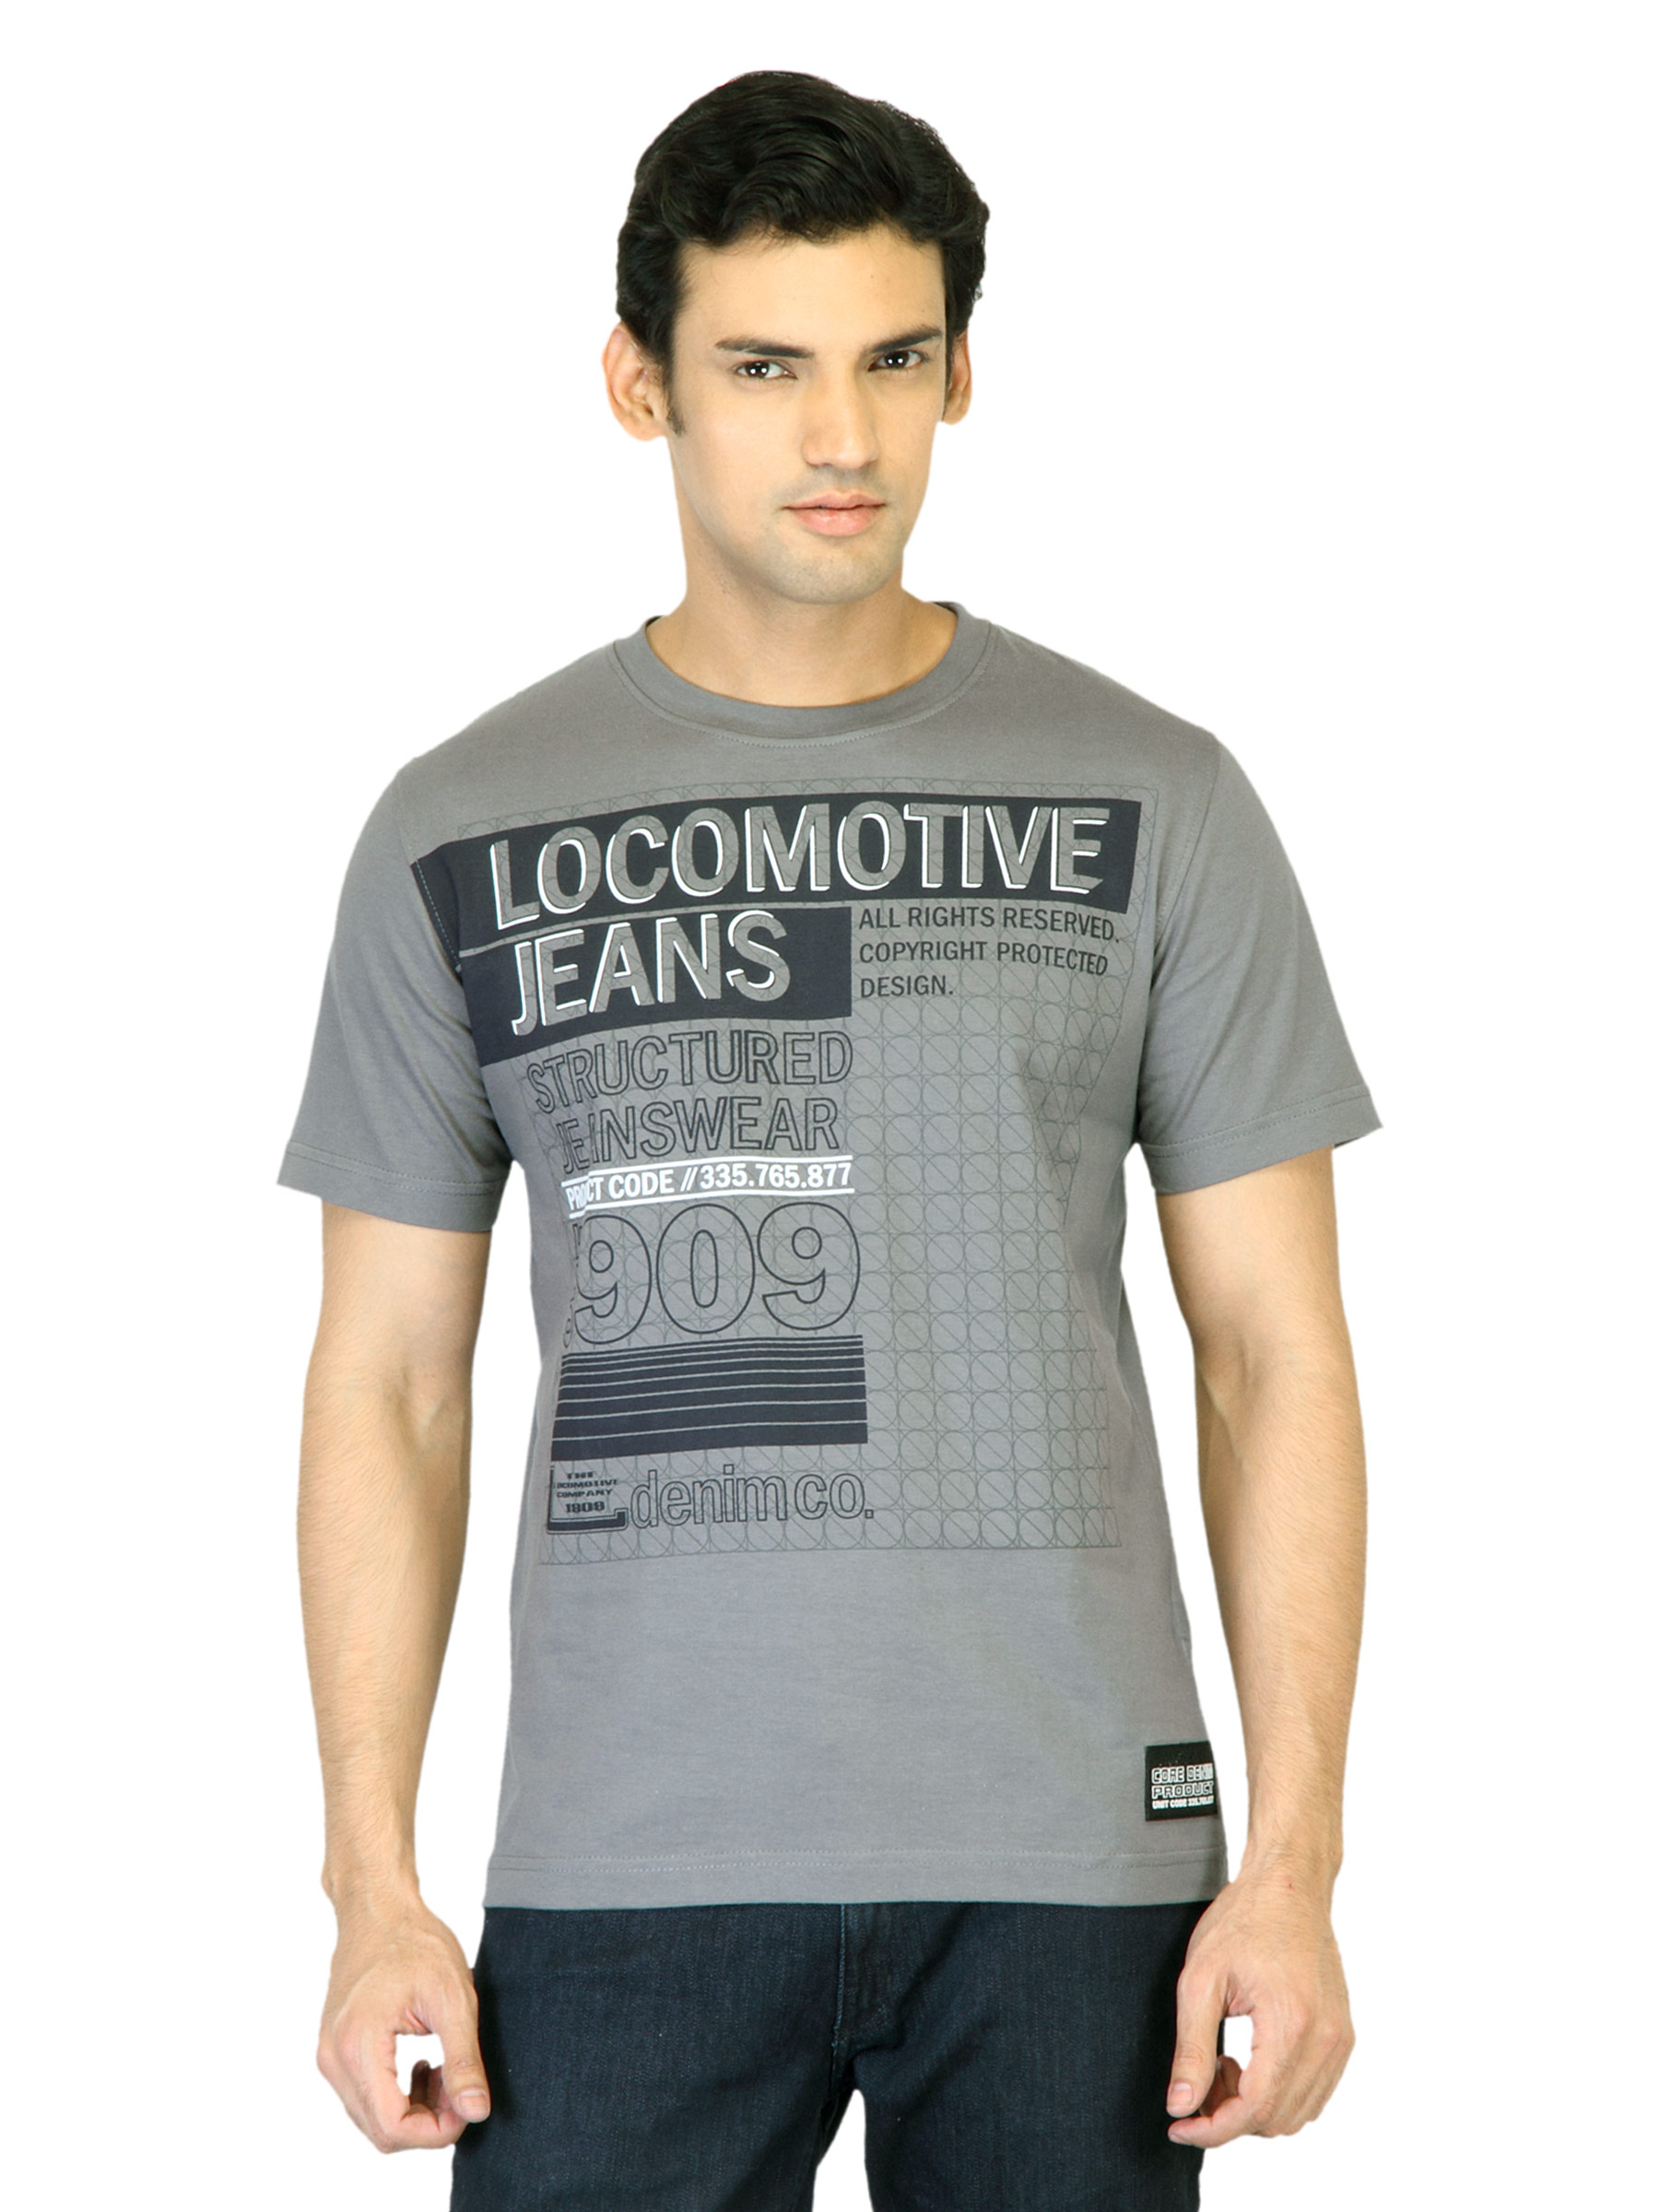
Locomotive Men Grey Printed T-shirt
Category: Apparel / Topwear / Tshirts
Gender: Men
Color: Grey
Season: Summer 2012
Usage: Casual